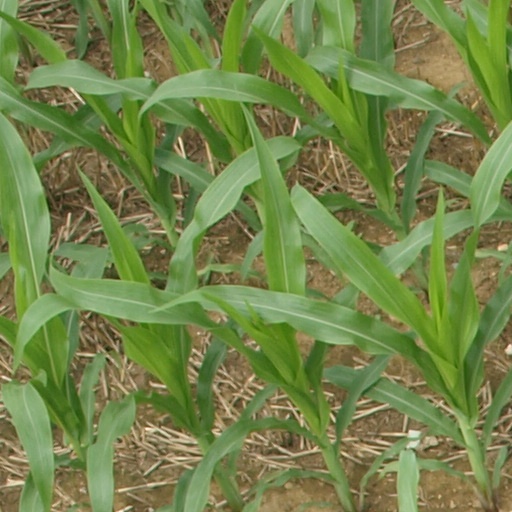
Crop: maize; corn